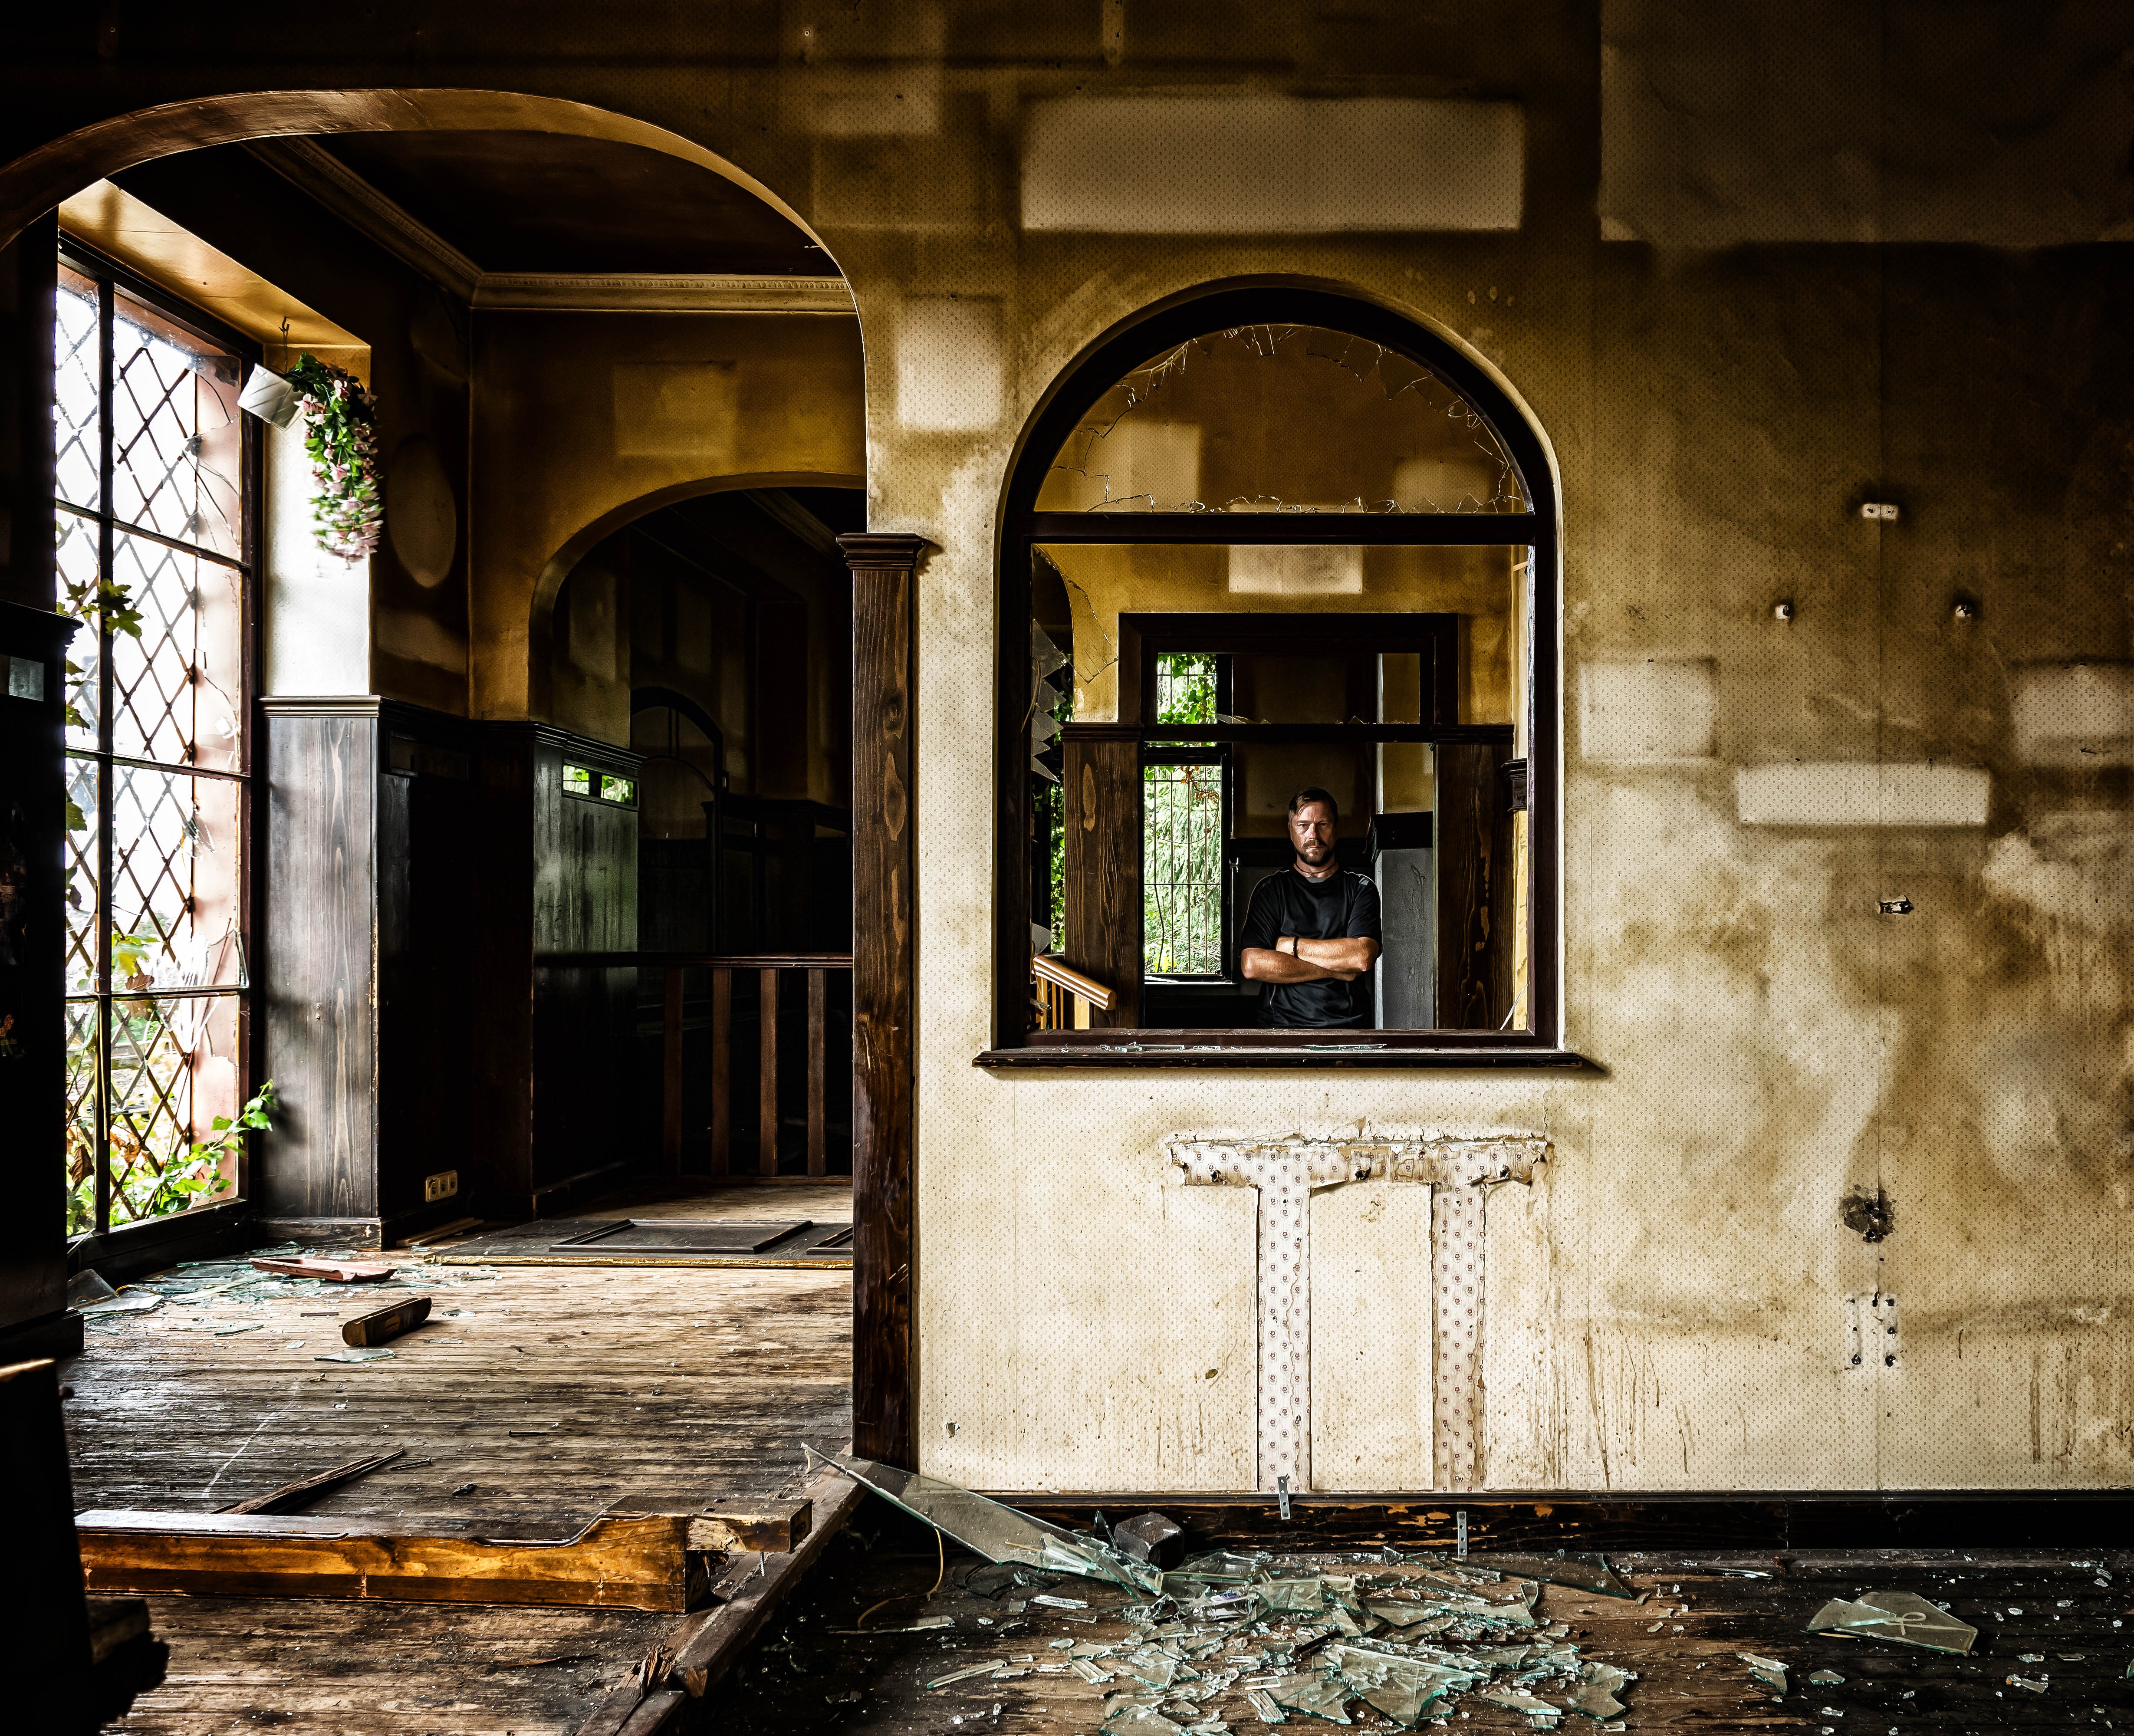
man, light, architecture, wood, road, street, window, building, alley, wall, color, abandoned, dirty, darkness, lighting, door, interior design, urban area, ancient history